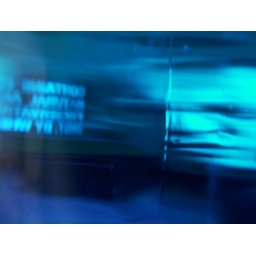
my friend eric though the blue soda in a bottle he had with his lunch.